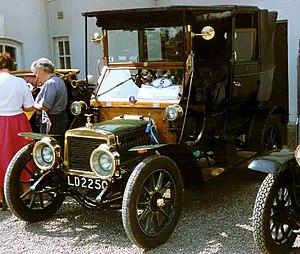
Le combat de la Rougemare et des Flamants est un raid commando allemand, du début de la Première Guerre mondiale, envoyé pour faire sauter le viaduc ferroviaire d'Oissel. Les combats ont eu lieu sur les communes de Mainneville dans l'Eure, de Neuf-Marché, Tourville-la-Rivière et Sotteville-sous-le-Val en Seine-Inférieure.